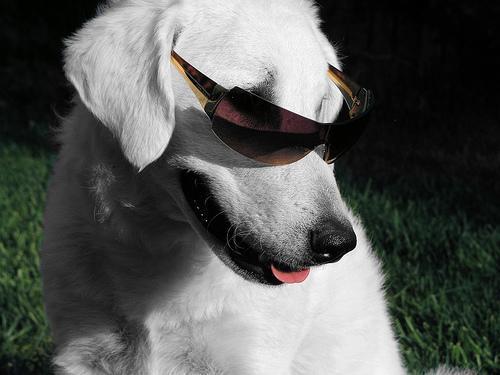
kuvasz